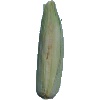
Label: corn_husk